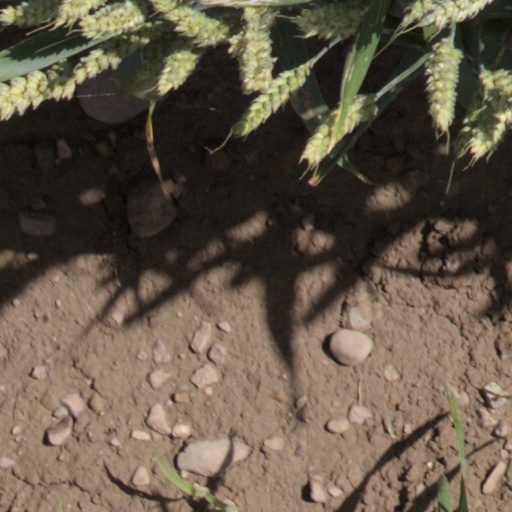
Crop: wheat